Matt Toeaina

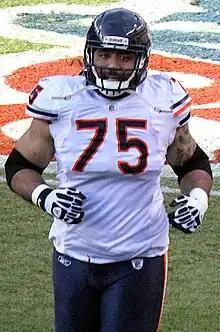
Toeaina with the Chicago Bears in 2011

Mataifale Aigafaimeaso'o Toeaina (born October 9, 1984) is an American former professional football defensive tackle who played in the National Football League (NFL). He was selected by the Cincinnati Bengals in the sixth round of the 2007 NFL draft, and later played for the Chicago Bears. He is from Pago Pago, American Samoa and played college football at Oregon.